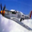
Label: airplane